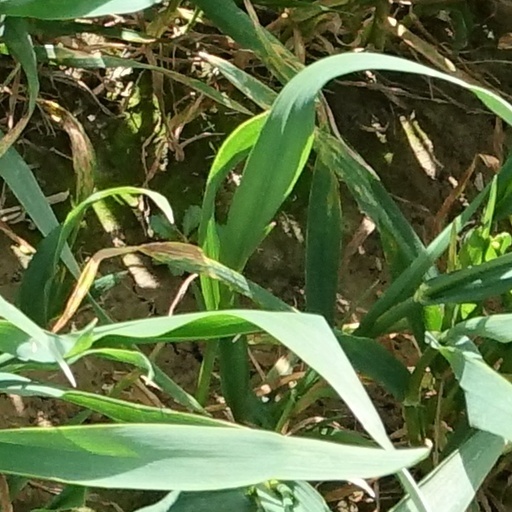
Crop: wheat